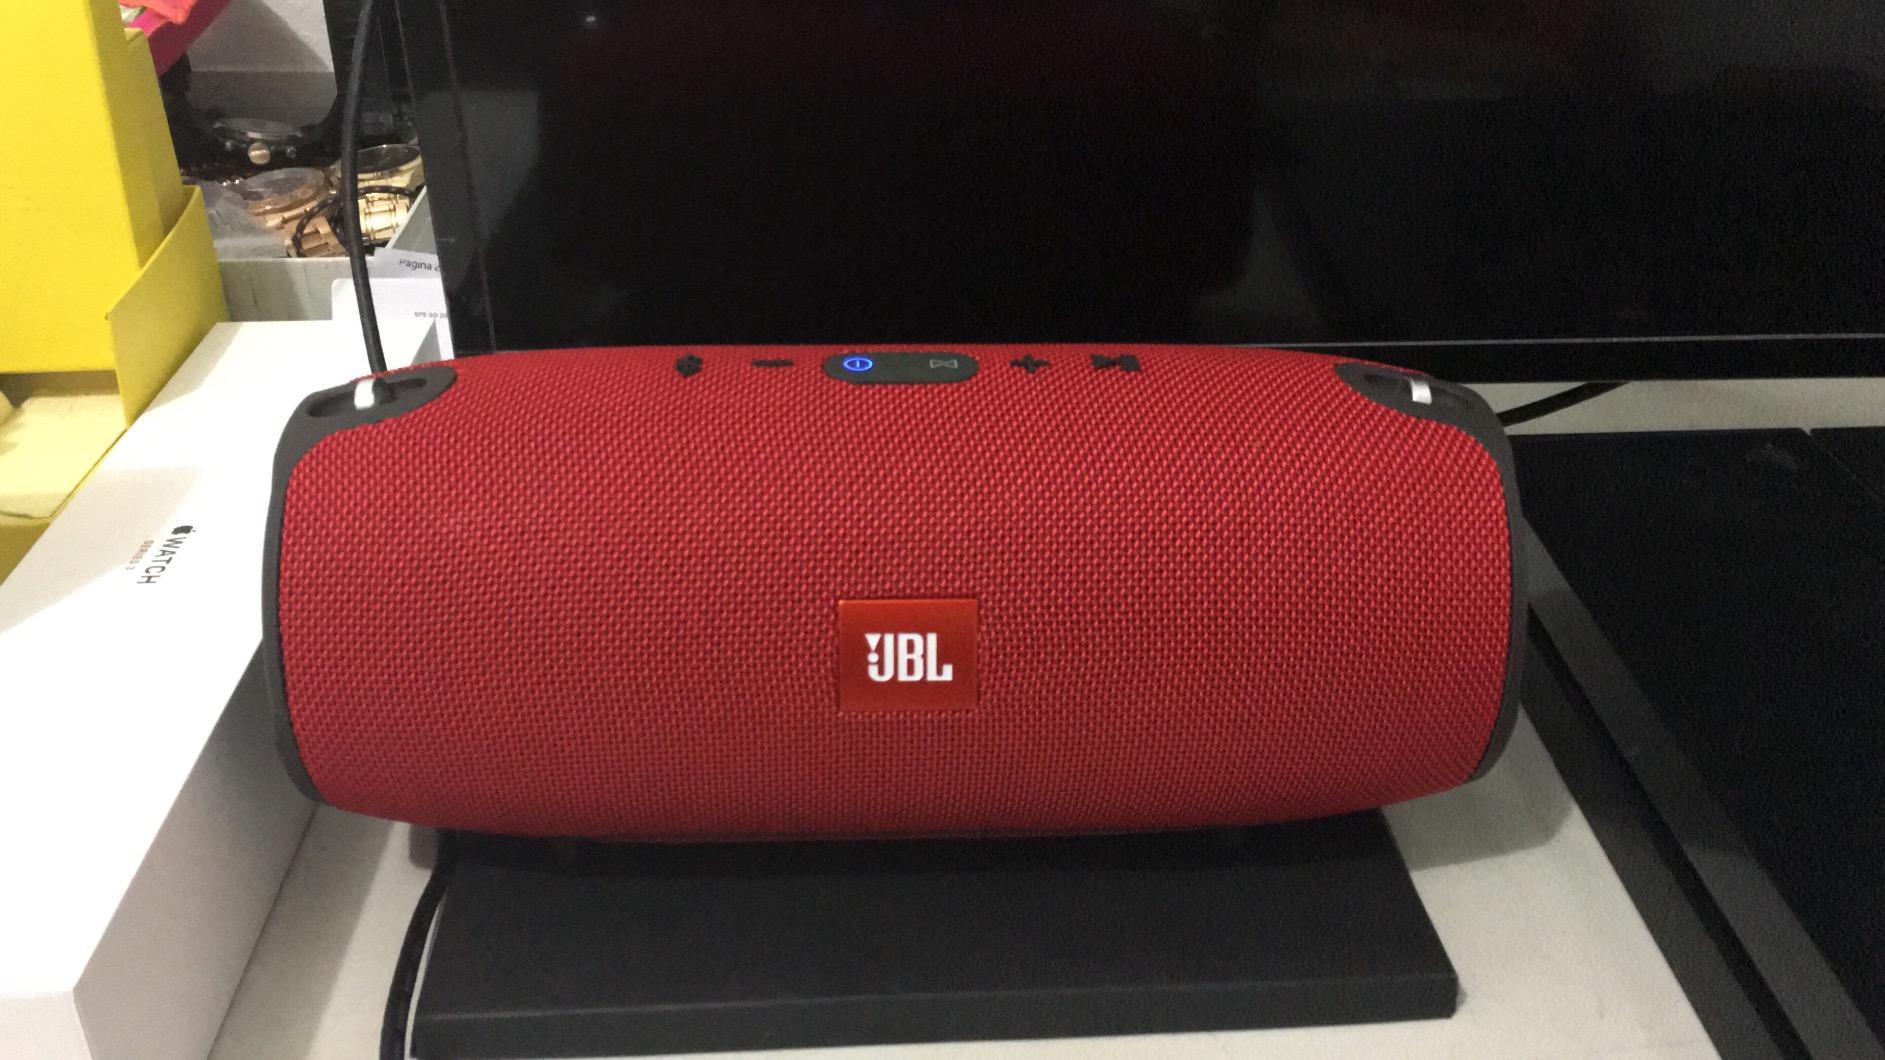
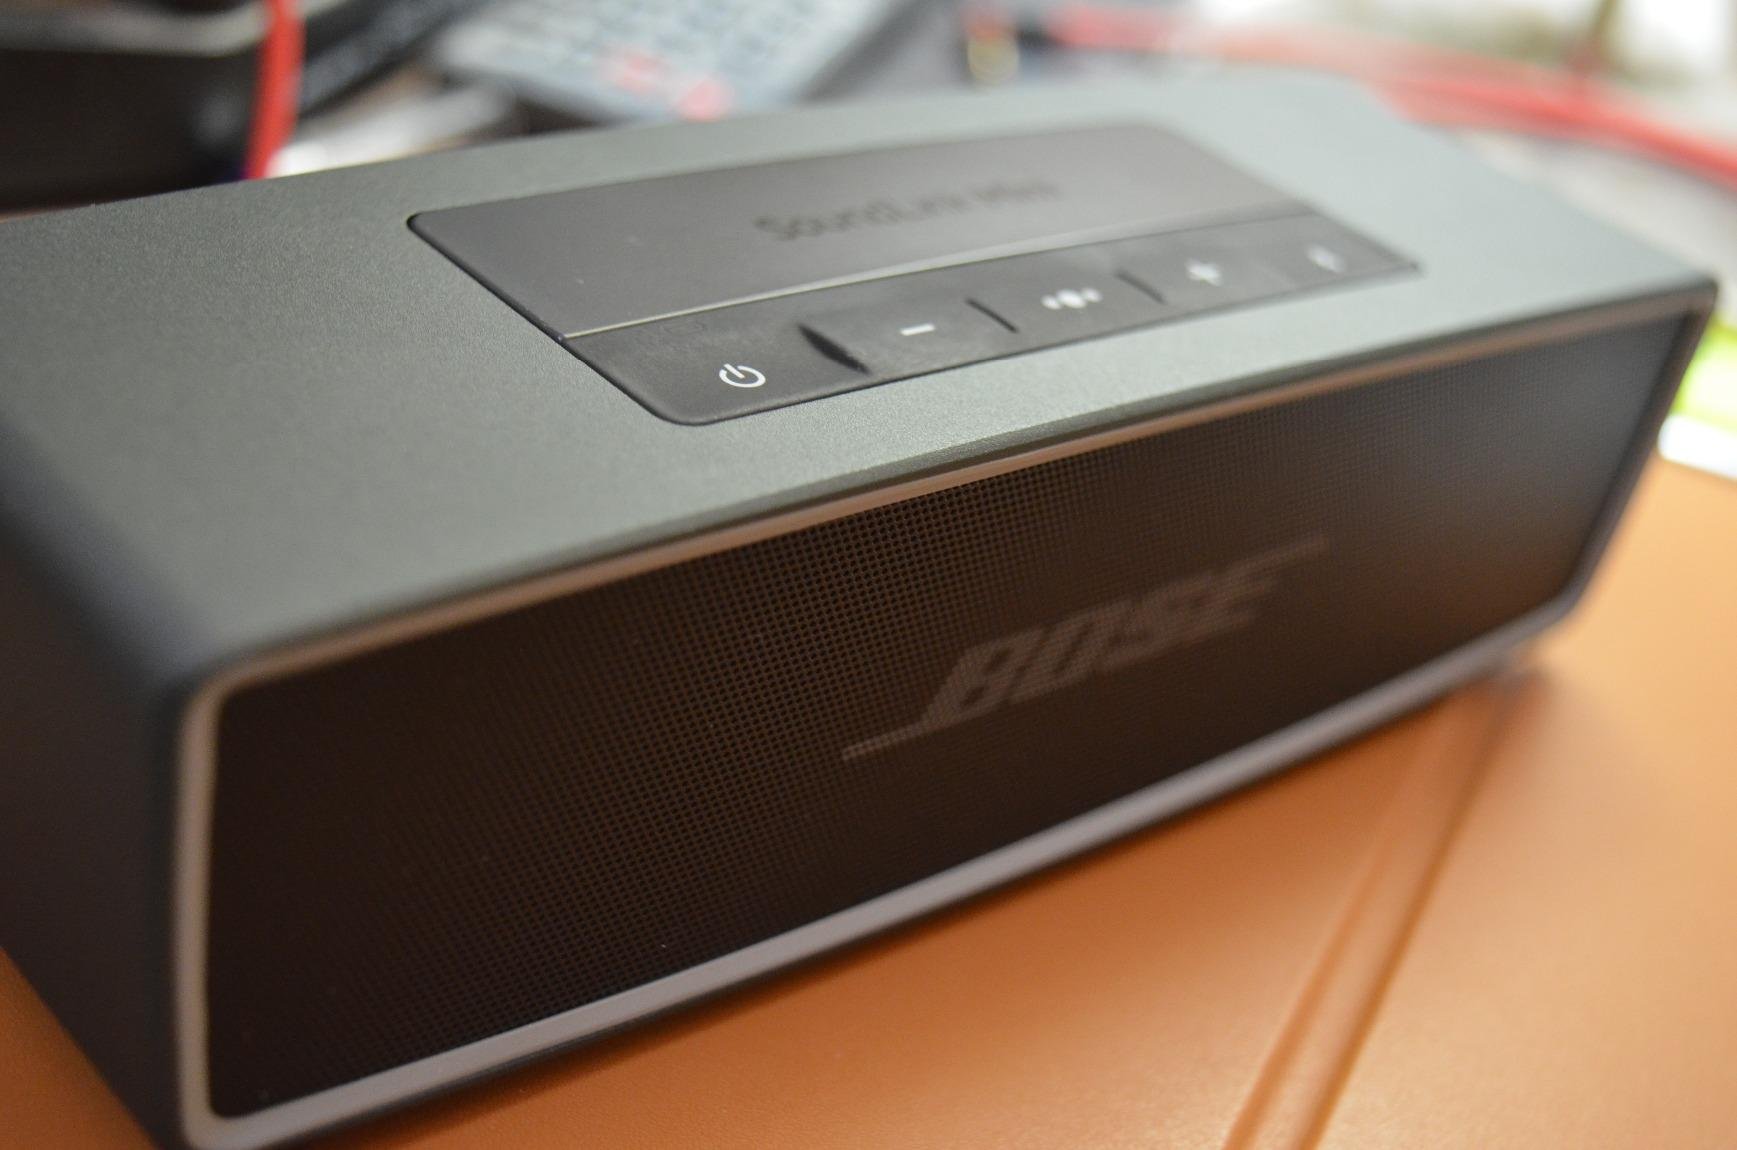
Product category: speaker
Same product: no